Dev Deepavali (Varanasi)

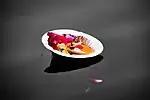
Deepdan

The 5 day festivals starts on Prabodhini Ekadashi (11th lunar day of Kartika) and concludes on Kartik Poornima. Besides a religious role, the festival is also the occasion when the martyrs are remembered at the ghats by worshipping Ganga and lighting lamps watching the aarti. This is organized by Ganga Seva Nidhi when wreaths are placed at Amar Jawan Jyoti at Dashashwamedh Ghat and also at the adjoining Rajendra Prasad Ghat by police officials of the Varanasi District, 39 Gorkha Training Centre, 95 CRPF battalion, 4 Air Force Selection Board and 7 UP battalion of NCC (naval), Benares Hindu University (BHU). The traditional last post is also performed by all the three armed forces (Army, Navy and Air force), followed by a closing ceremony, where sky lamps are lit. Patriotic songs, hymns, and bhajans are sung and the "Bhagirath Shourya Samman" awards are presented.